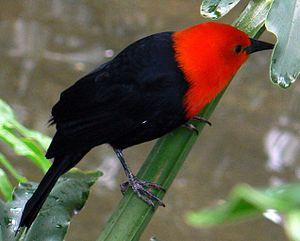
Troupiale à tête rouge
La province de Santa Fe est une province du Centre-Est de l'Argentine. Sa capitale est la ville de Santa Fe.
Le Carouge à tête rouge, également appelé Troupiale à tête rouge, est une espèce de passereaux appartenant à la famille des Icteridae. C'est la seule espèce du genre Amblyramphus.